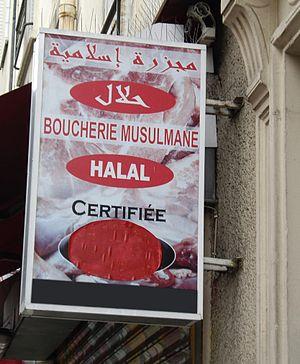
Panneau du boucherie musulmane, en français et arabe, Rue de Patay, Paris 13e.
Dans l'islam, le mot ḥalāl désigne ce qui est « permis », « licite ». Cela ne concerne pas seulement l'alimentation, mais les règles de vie en général, la « morale musulmane ».